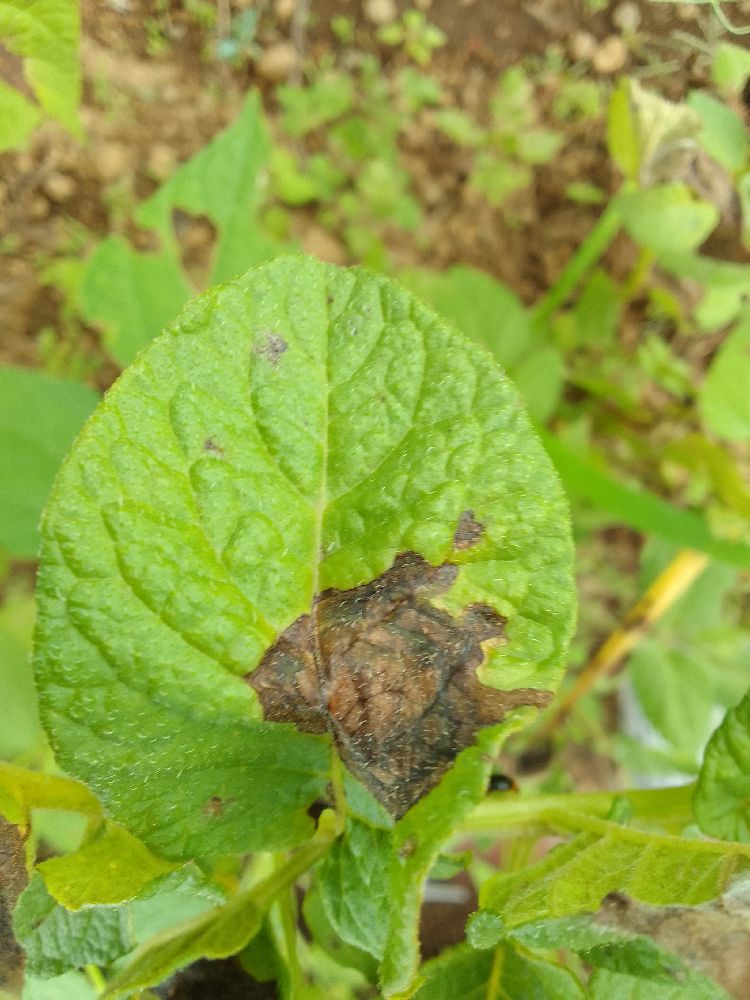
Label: Late blight